Leeds Tiger

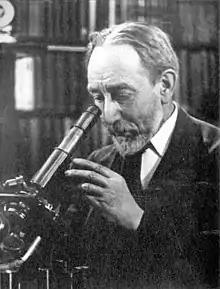
Black and white photograph of a bearded man in jacket and tie looking down a microscope

In a 1906 museum guidebook, the curator Henry Crowther wrote that the original Bengal tiger "destroyed forty bullocks in six weeks and was considered so formidable that no native dare venture into the jungle where this noble beast reigned supreme". There does not seem to be any contemporary evidence for this but the myth was perpetuated by its 1950s label: "This magnificent man-eater was presented to the City Museum by William Gott. It had long terrorised the villagers and farmstock of a limited area, and besides accounting for several natives, no fewer than forty bullocks were killed during a period of six weeks". In 2016, the story was revisited by the "Yorkshire Evening Post" which reported, "We'll never know for certain whether the Leeds Tiger really lived up to its dangerous reputation, but today it sends a shiver down the spines of visitors to Leeds City Museum". In 2021 Leeds Museums & Galleries curator Clare Brown stated that there was no evidence "that it was anything other than a large tiger minding its own business in a quiet Himalayan valley on the day Charles Reid turned up and shot it".